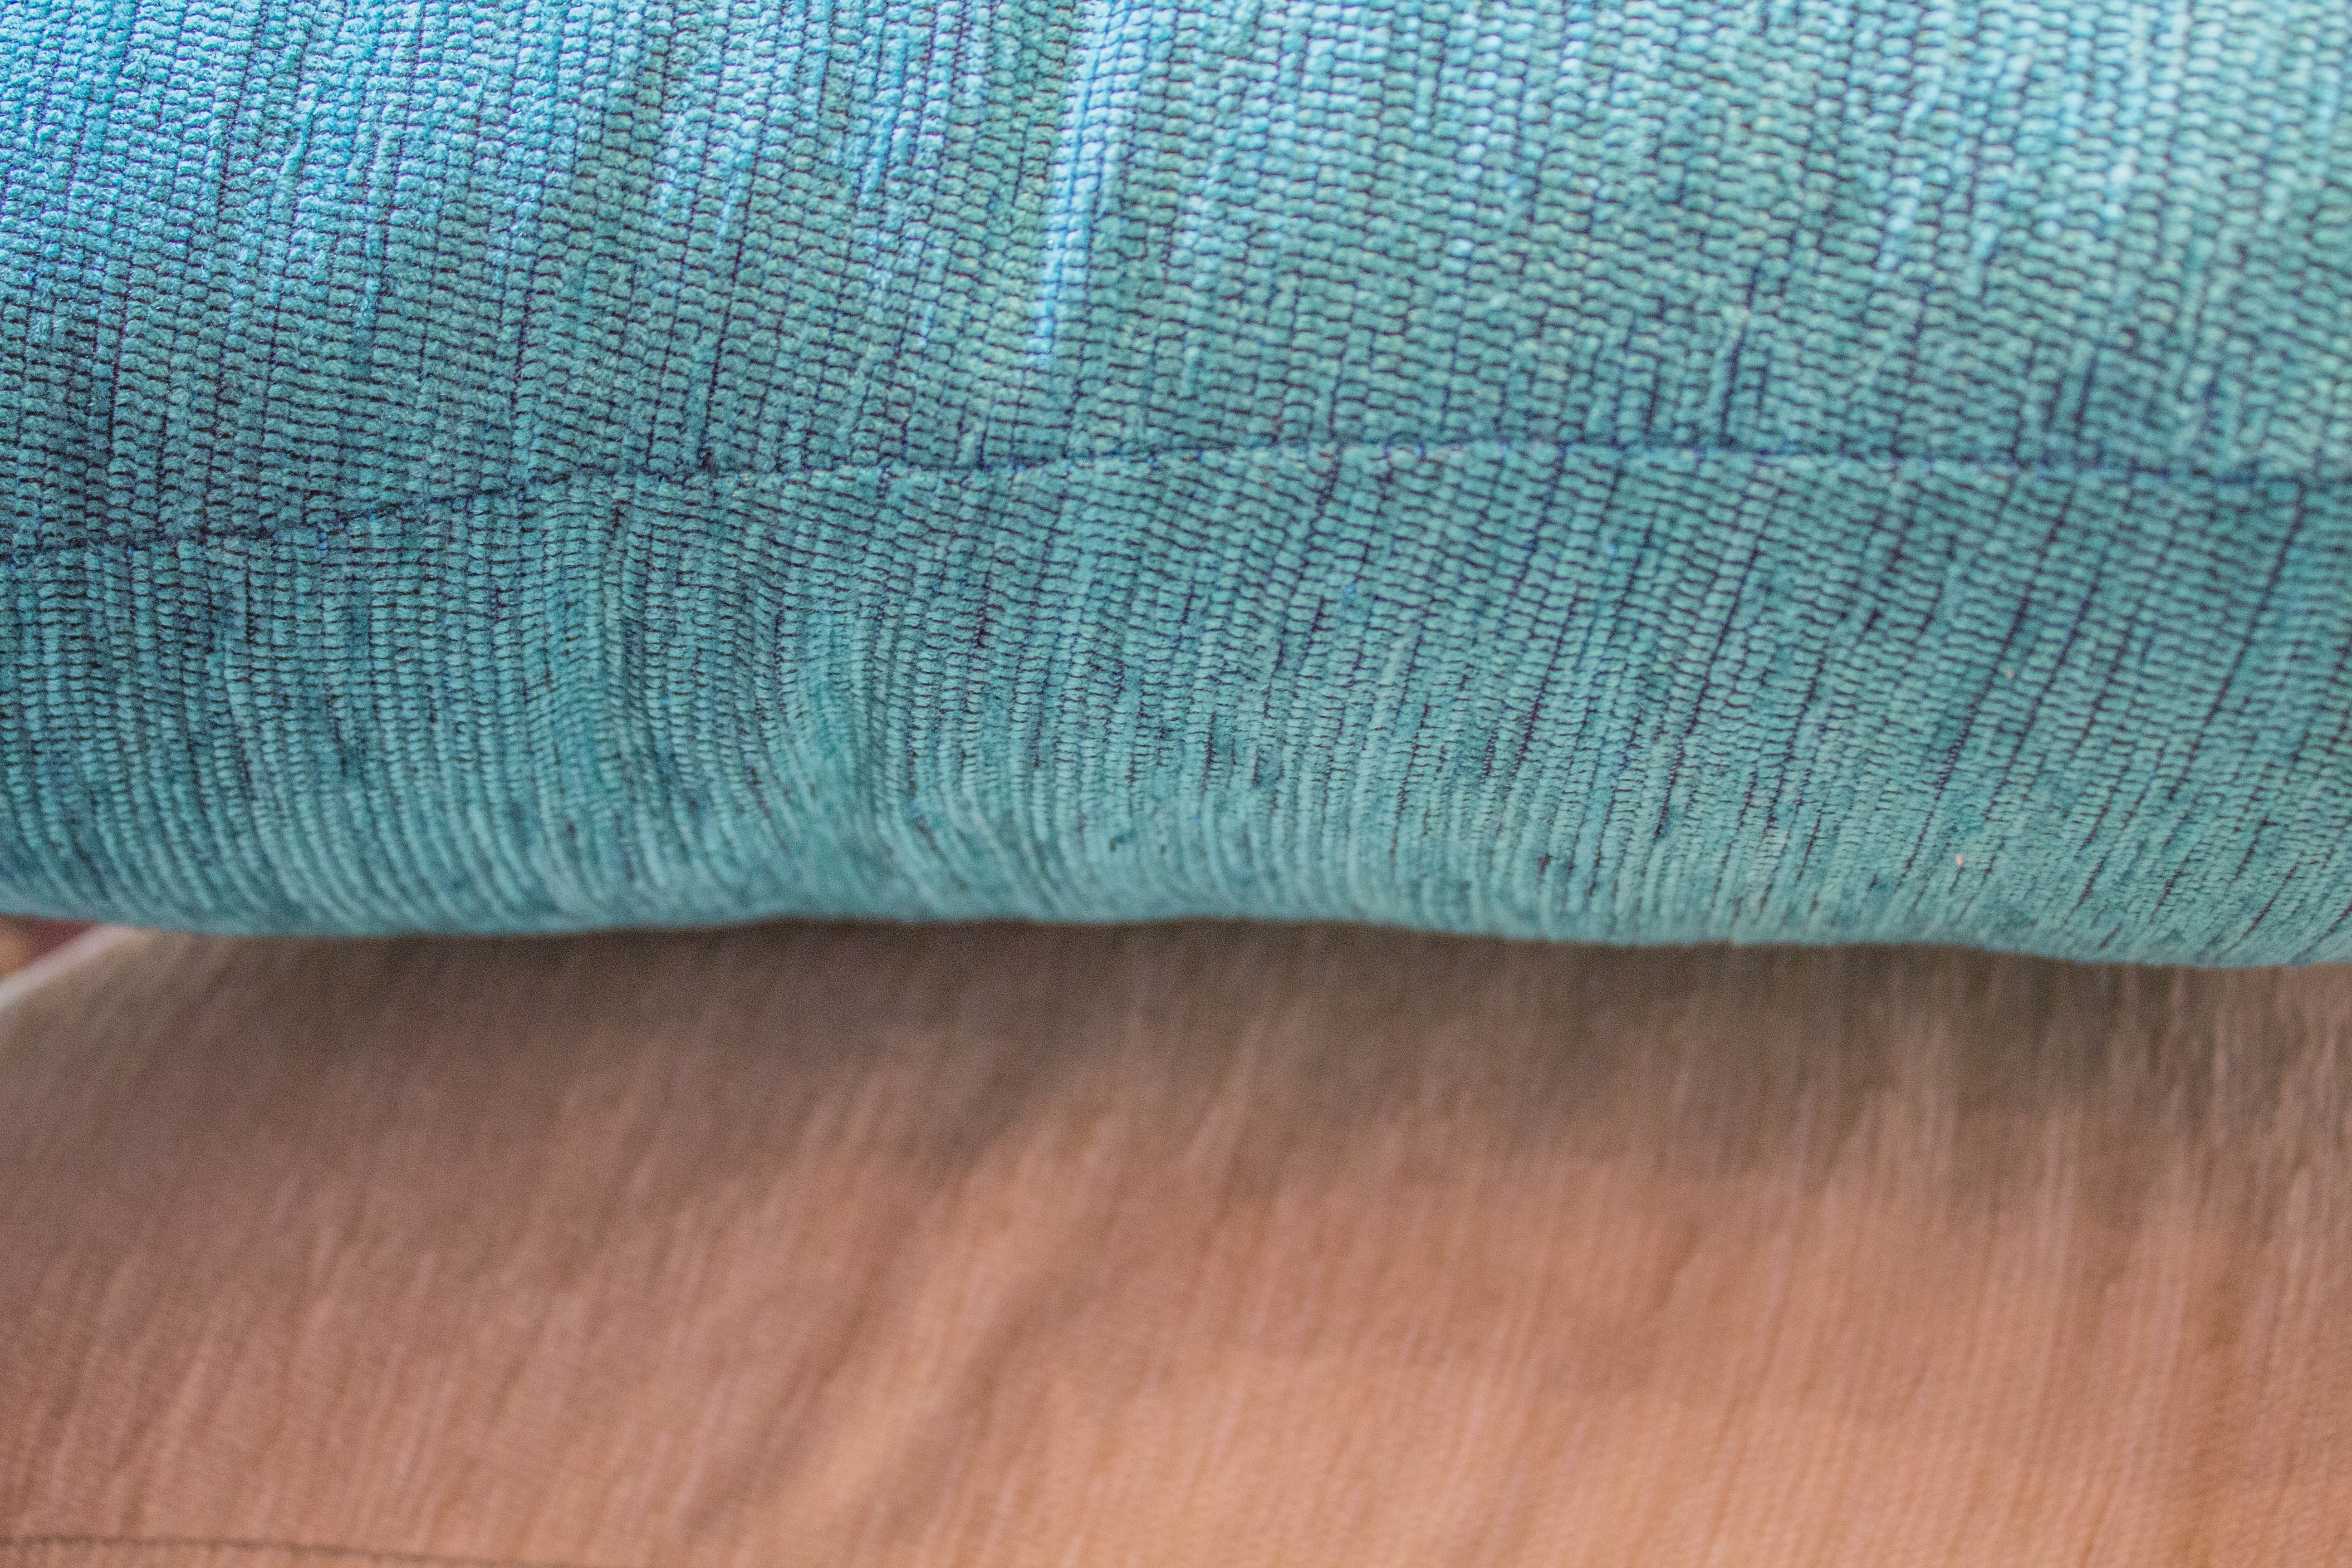
wool, material, textile, art, flooring